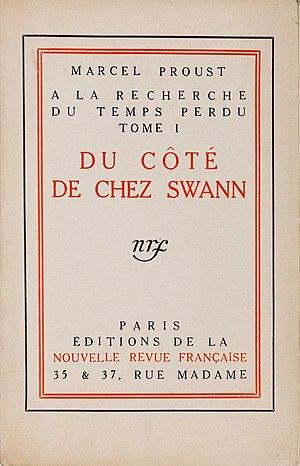
Du côté de chez Swann est le premier volume du roman de Marcel Proust, À la recherche du temps perdu. Il est composé de trois parties, dont les titres sont :